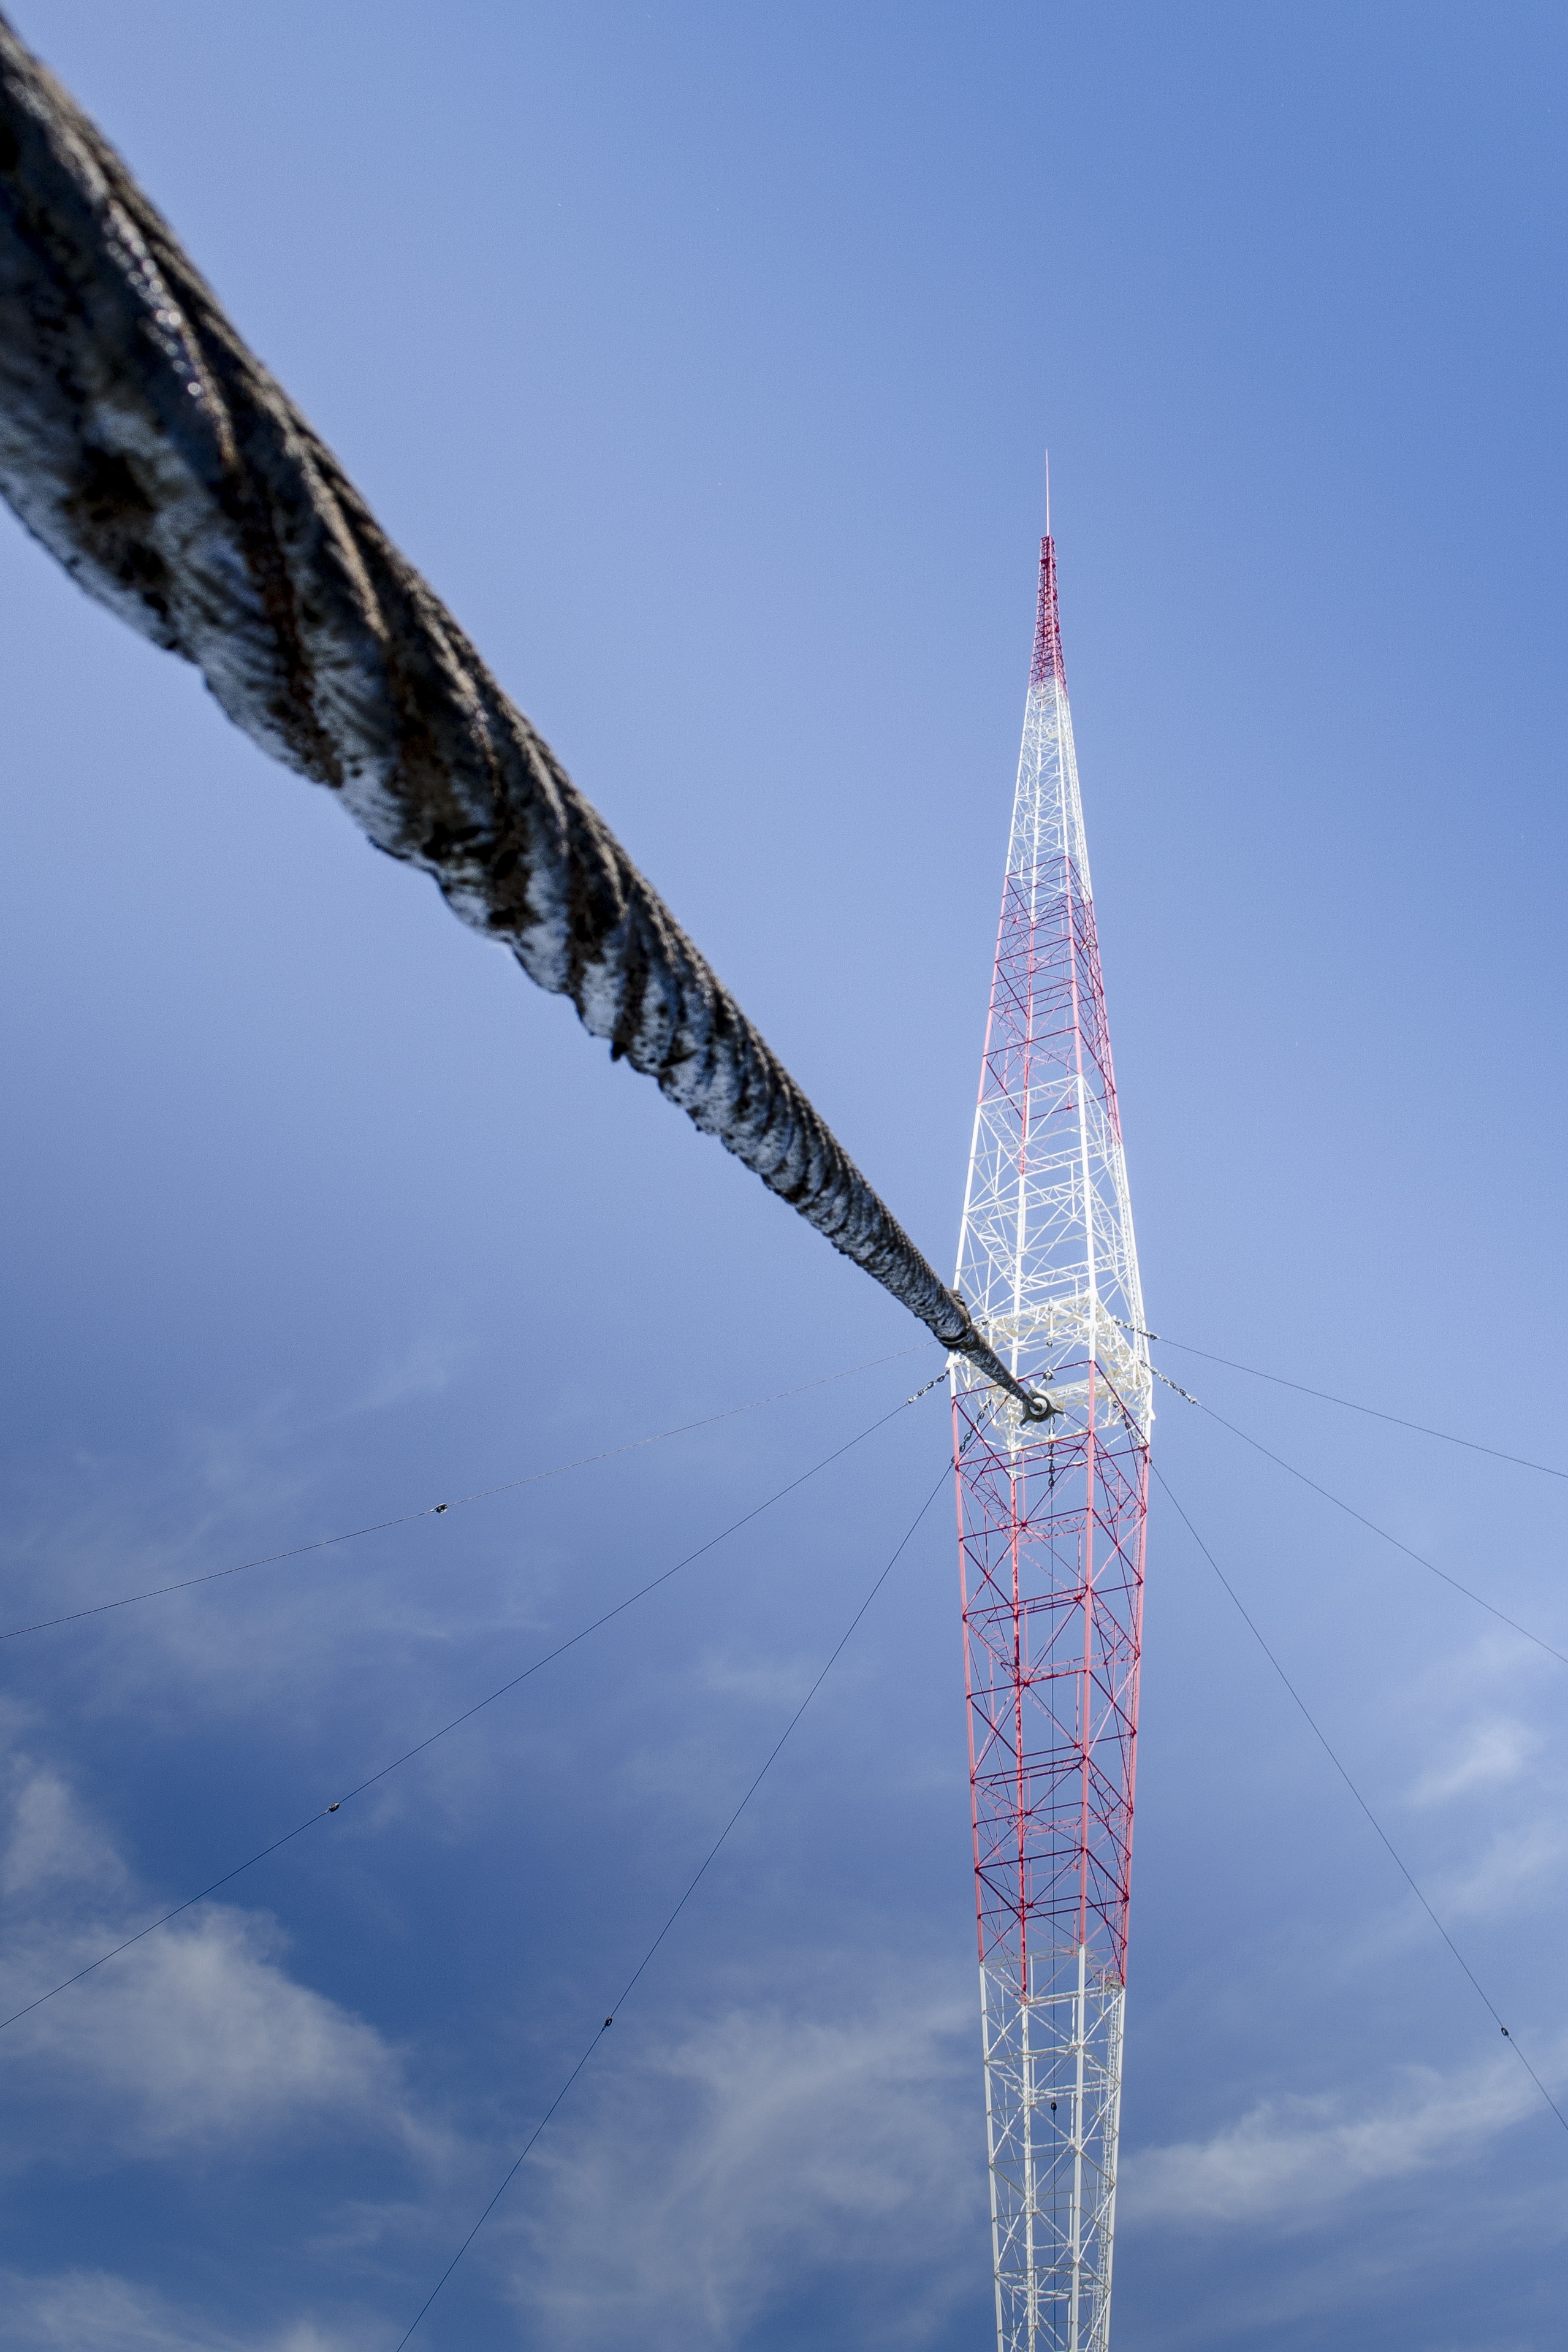
sky, wind, skyscraper, line, reflection, vehicle, tower, mast, metal, blue, radio, spire, netting, iron, support, radio antenna, white red, atmosphere of earth